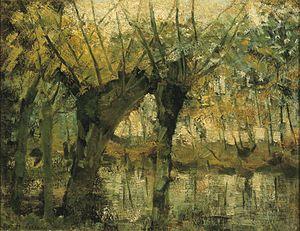
Pieter Cornelis Mondriaan, appelé Piet Mondrian à partir de 1912, né le 7 mars 1872 à Amersfoort aux Pays-Bas, et mort le 1ᵉʳ février 1944 à New York, est un peintre néerlandais reconnu comme l'un des pionniers de l’abstraction.